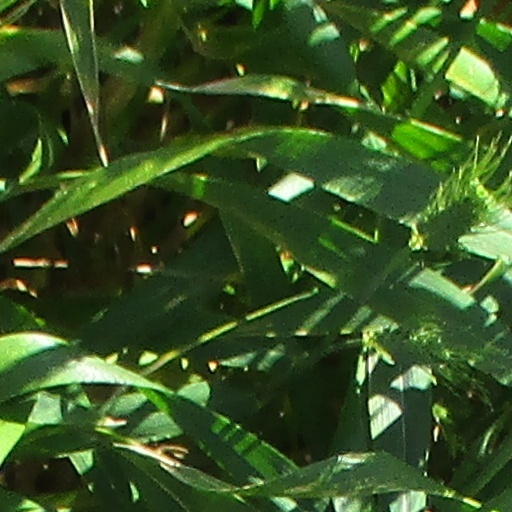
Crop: wheat